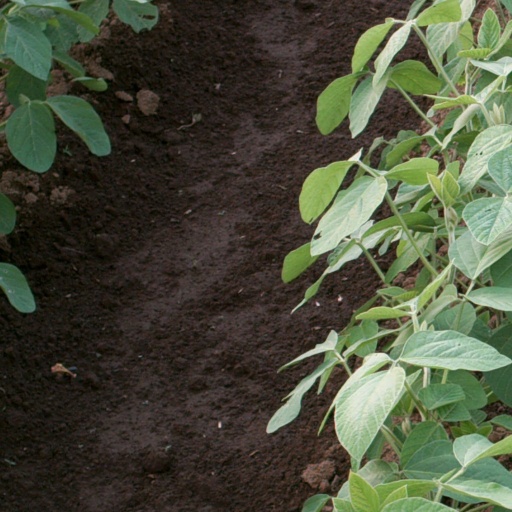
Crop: soybean